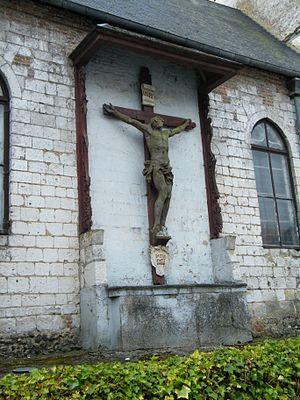
Gouy-Saint-André, Pas-de-Calais, Fr, calvaire sur l'église, sculpté par Pfaffenhoffen.
Gouy-Saint-André est une commune française située dans le département du Pas-de-Calais en région Hauts-de-France.